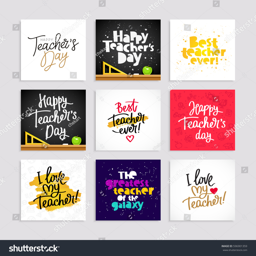
set of postcards for holiday .